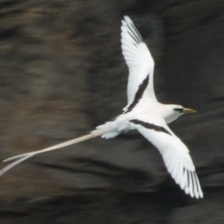
Species: WHITE TAILED TROPIC
Scientific name: PHAETHON LEPTURUS